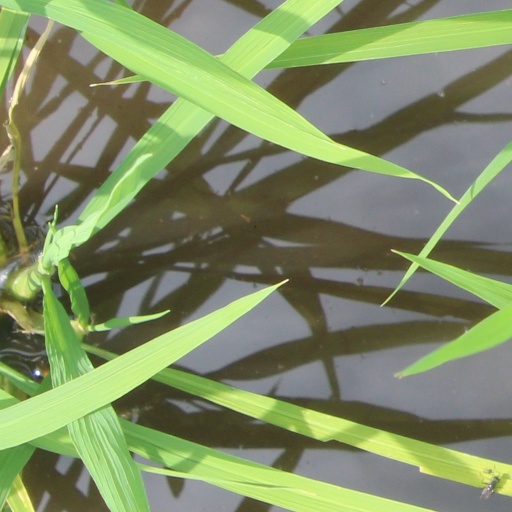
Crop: rice